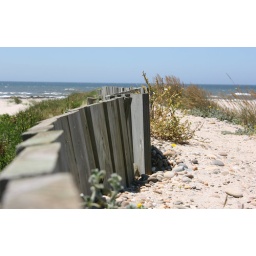
a wooden fence on the beach in portugal